Soul cake

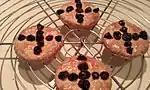
Soul cakes

Soul cakes formed a key part of the souling traditions. In Staffordshire, the cakes were also called "Soul-mass" or "somas" cakes. In East Yorkshire, "saumas loaves" were traditionally distributed, and a recipient was to keep one cake in their home throughout the following year for good luck. In some counties, the Soul-mass cake was "made on All Souls' Day, November 2nd, and always in a triangular shape". Soul-mass cakes were often kept for good luck with one lady in Whitby being reported in the 1860s having a soul-mass loaf one hundred years old. According to Atkinson (1868), soul-mass loaves "were sets of square farthing cakes with currants in the centre, commonly given by bakers to their customers". Sometimes, oat cakes were given in Lancashire and Herefordshire. In Warwickshire, during the 1840s, it was traditional to consume seed cakes during Halloween which coincided with "the end of the wheat seed-time".